Sam Gilliam

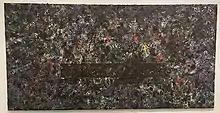
"Rail", one of Gilliam's "Black Paintings", at the Hirshhorn Museum

In 1963 he presented his first solo exhibition in the city at The Adams Morgan Gallery, showing a selection of figurative and representational oil and watercolor paintings from his first early series, "Park Invention", which depicted views in nearby Rock Creek Park. Although unaware of the abstract art movements in Washington when he arrived in the city, Gilliam was introduced to what had recently become known as the Washington Color School, a loose collection of artists making abstract color field painting, historically centered in Dupont Circle. Thomas Downing, the only core member of the Washington Color School's first generation still living in the city, attended the exhibition opening and quickly became a supporter and mentor of Gilliam. Downing told Gilliam that the best work in the exhibition was the single fully abstract watercolor painting, a note of feedback that led Gilliam to more wholly embrace a style of painting loosely. Gilliam began to work wholeheartedly in abstraction, continuing to travel to New York and researching notable contemporary artists, experimenting in depth with their theories, styles, and methods in order, in his words, "to get away from the look of so many painters who were capable of opening my eyes." He said this technique of mimicking others' styles to develop his own first occurred when he realized that the composition of a figurative work in progress resembled the structure of a painting by abstract expressionist artist Hans Hofmann, marking the moment he transitioned completely to abstraction.